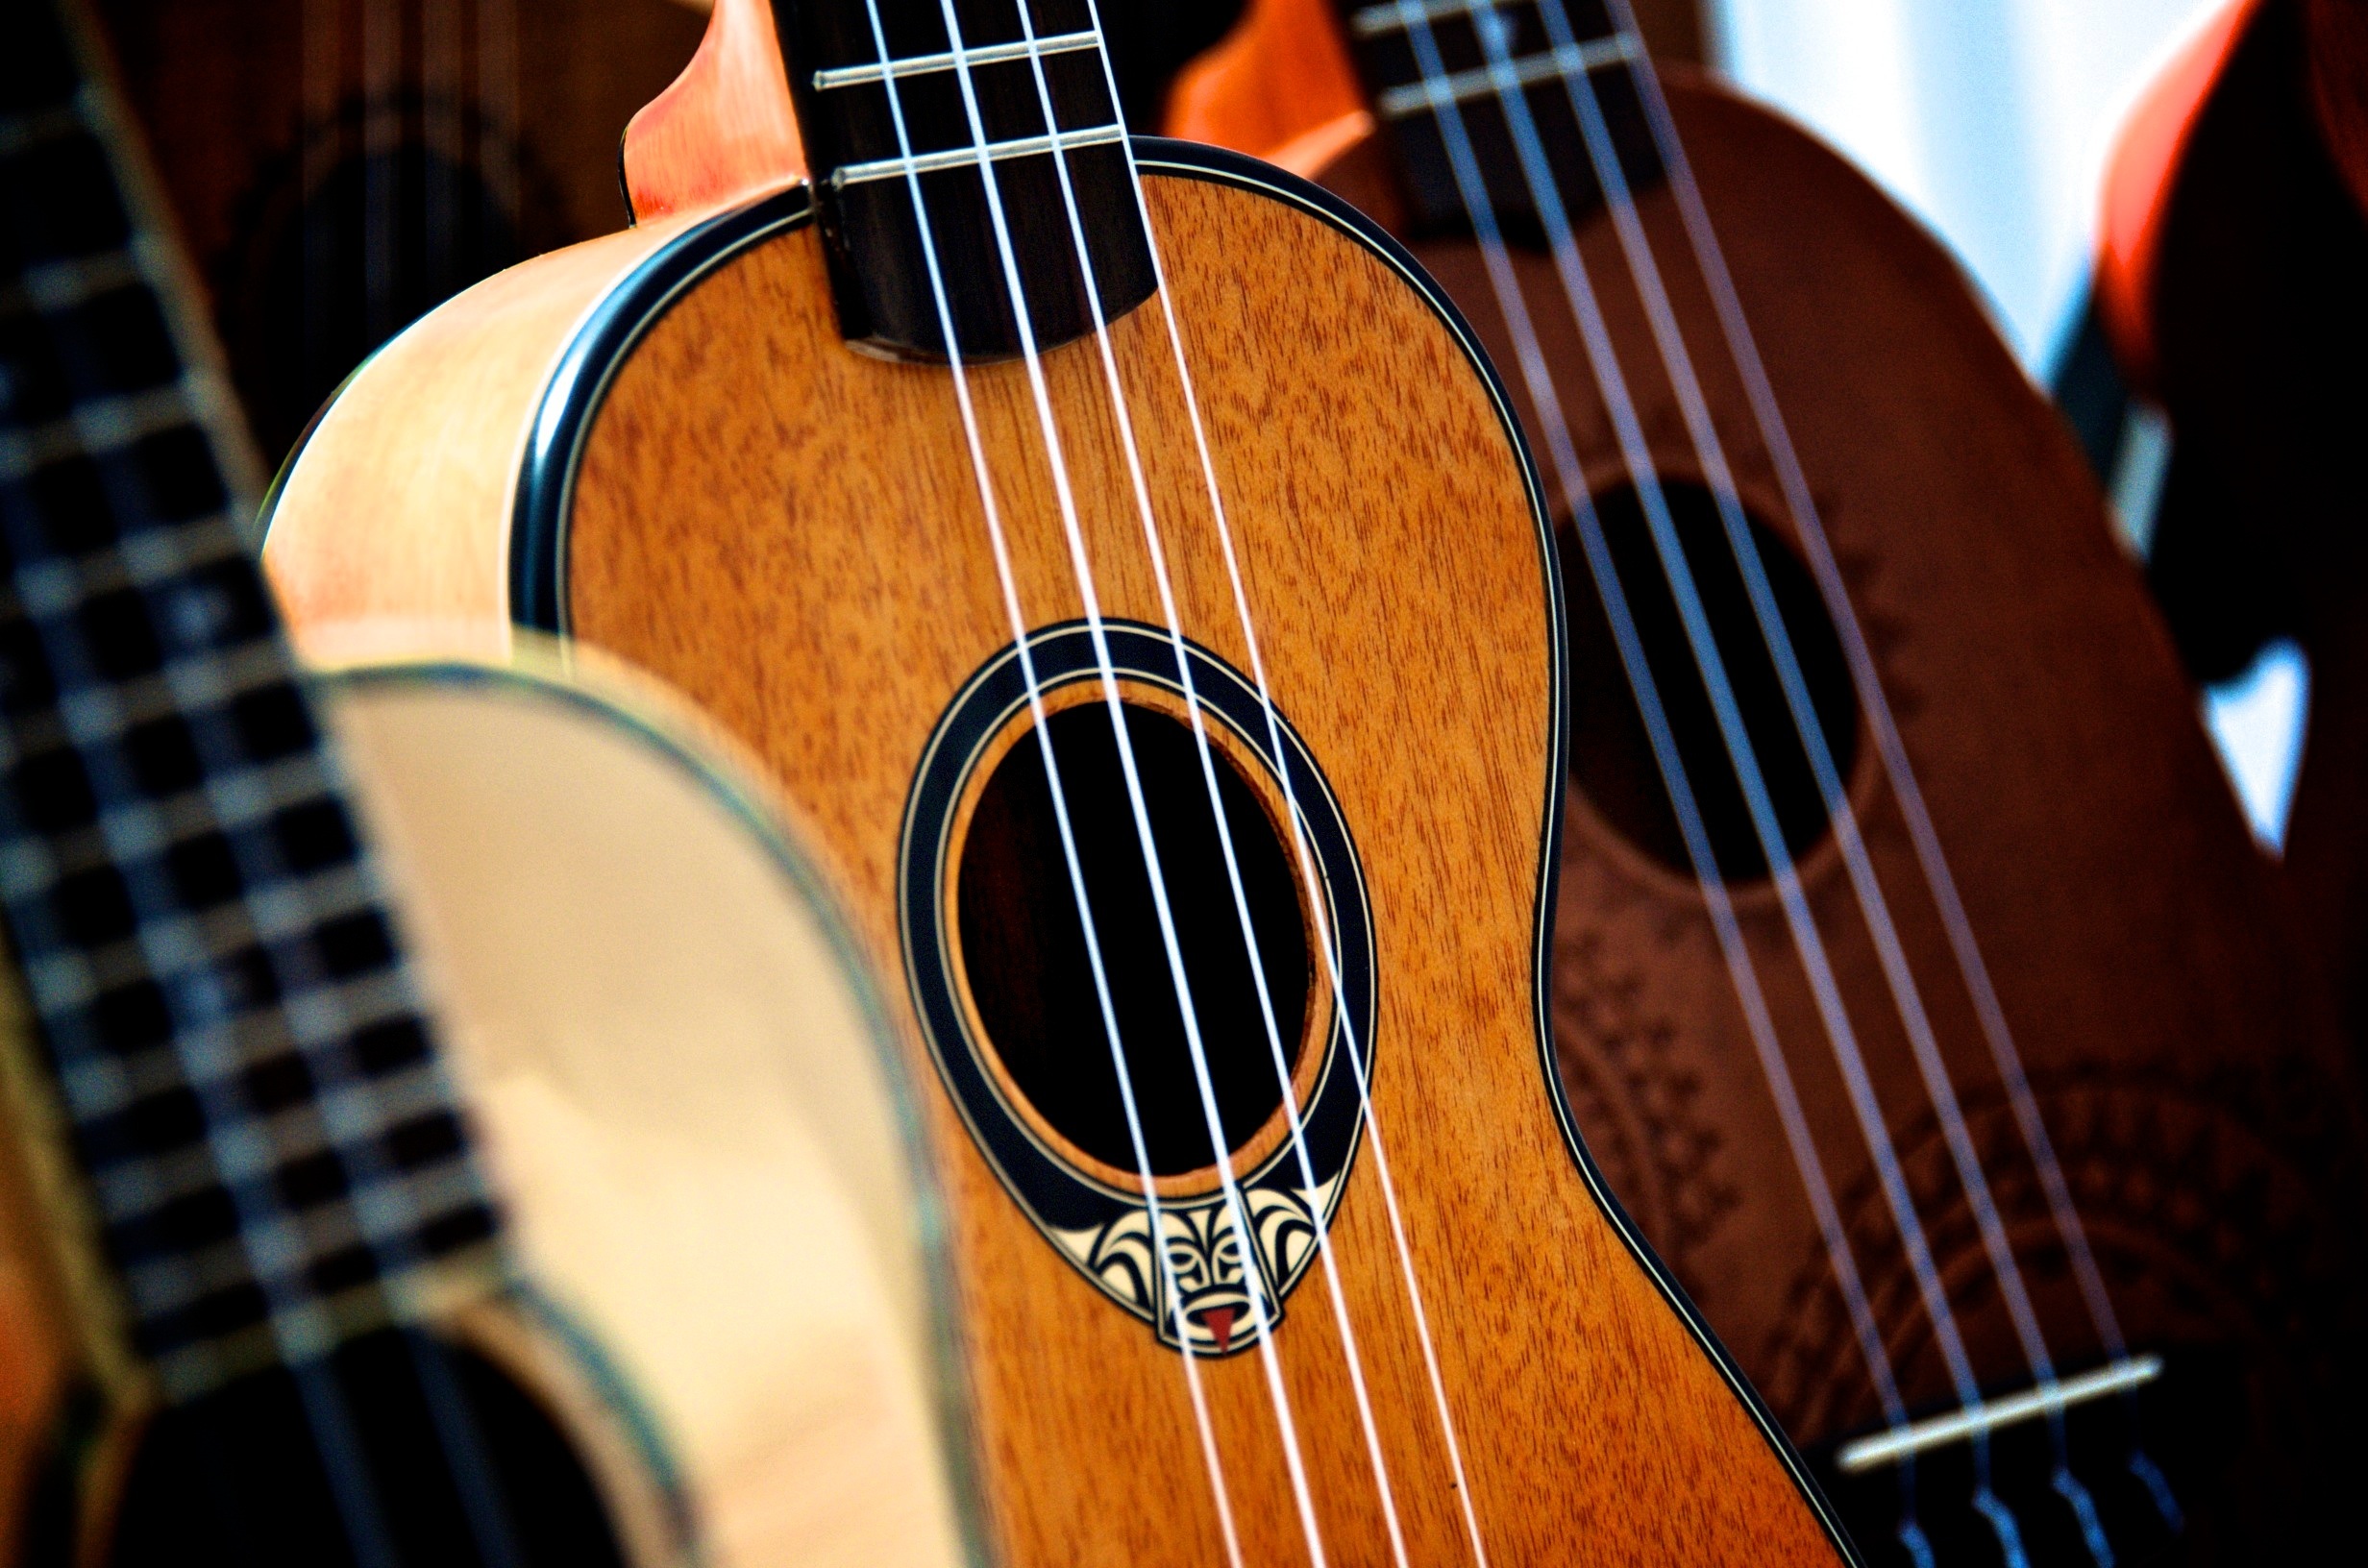
music, guitar, string, acoustic guitar, instrument, acoustic, musical instrument, ukulele, musical, bassist, hawaiian, guitarist, bass guitar, cuatro, string instrument, plucked string instruments, slide guitar, acoustic electric guitar